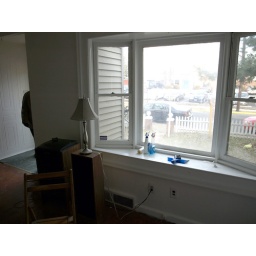
Bay window in living room where the cat babies can sit and look outside!